Roma Street Parkland

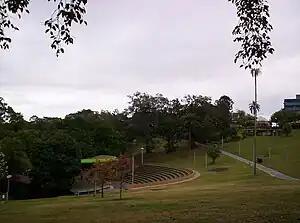

Brisbane's Indian community commissioned a statue of Gandhi, created by Ram V. Sutar and Anil Sutar. It was unveiled by Narendra Modi, then Prime Minister of India in 2014, during the G20.